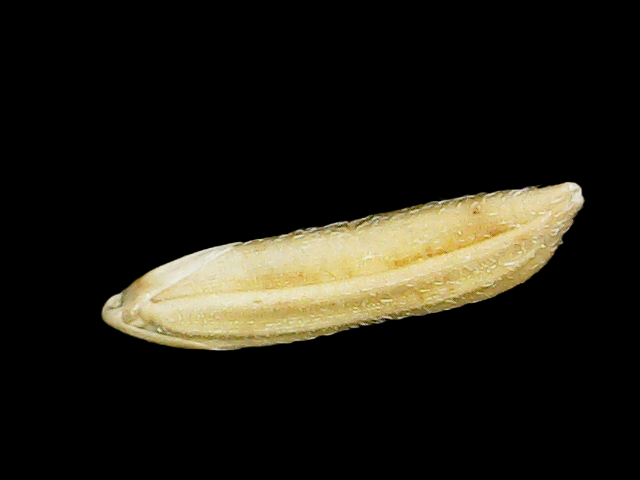
Rice variety: Binadhan21